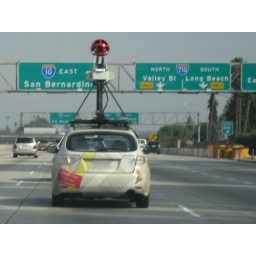
Google Maps Street View car spotted on the 10 freeway near Monterey Park, CA. Spiffy paint job.